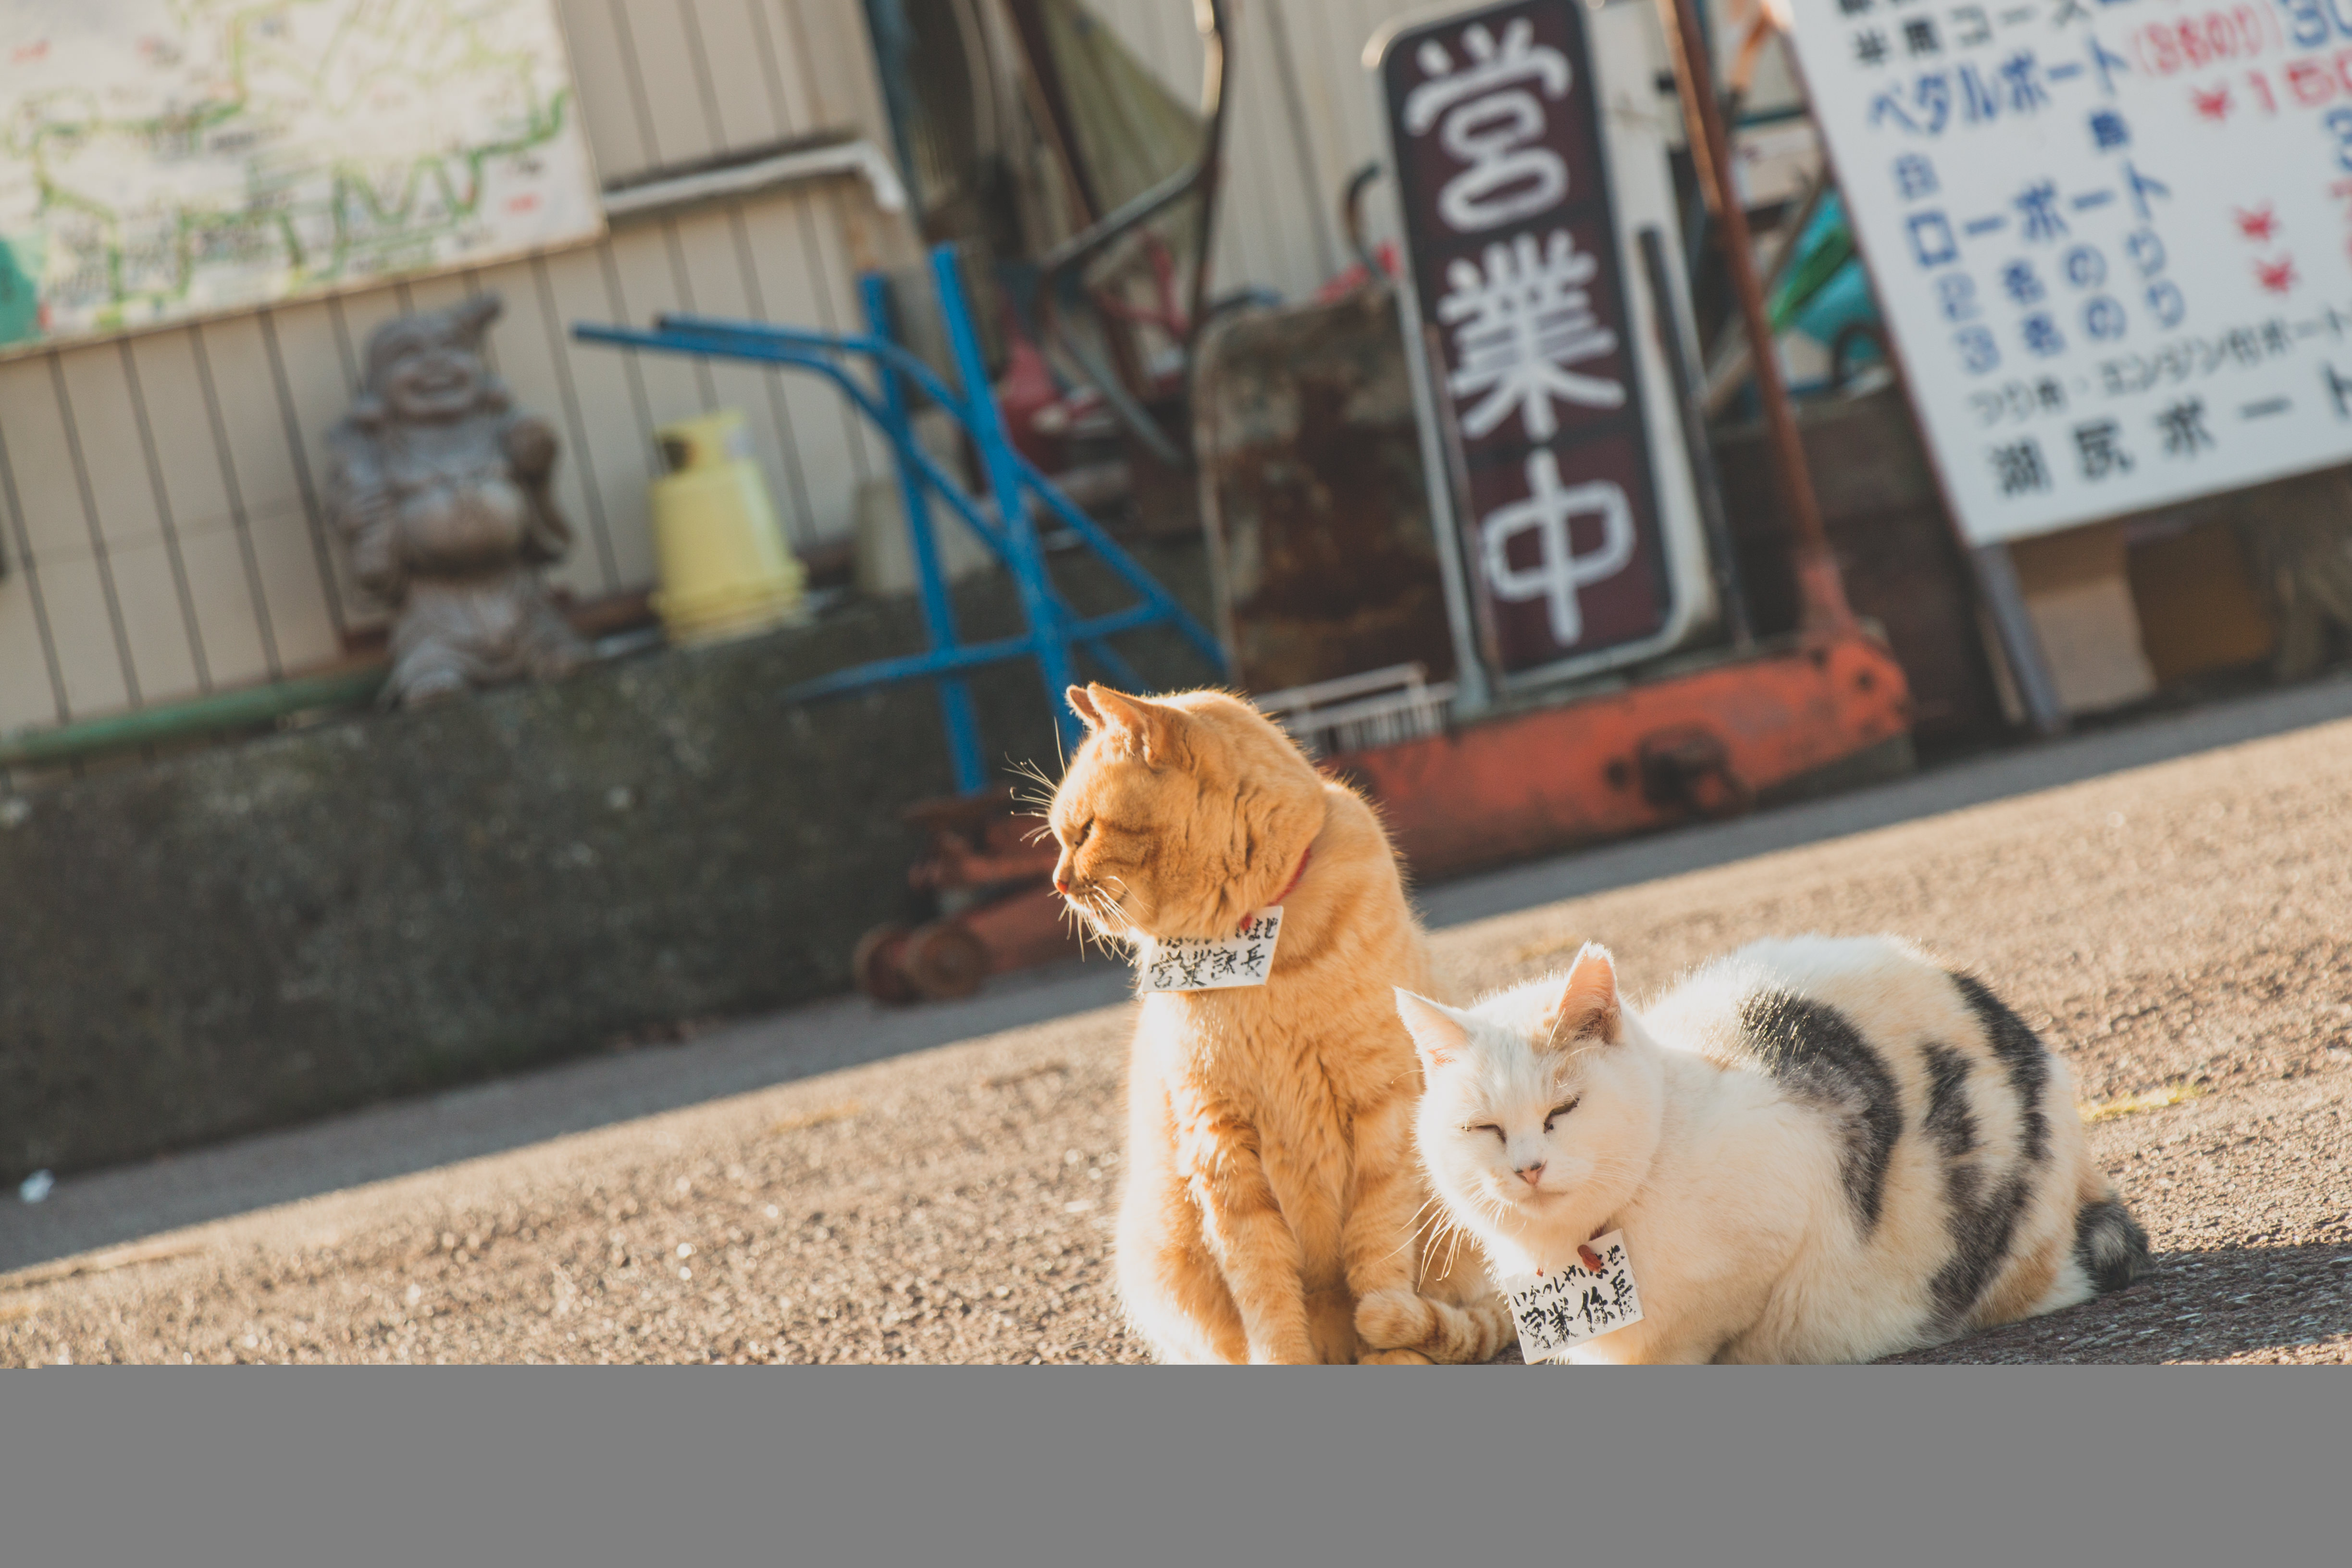
street, dog, cute, cat, feline, mammal, pets, cats, animals, furry, animal shelter, street dog, dog like mammal, dog breed group